Gender in public administration

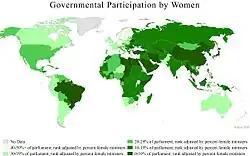
Map: Government Participation by Women compressed

When examining the role of gender in Public Administration, there are frequently two competing schools of thought: the "feminine" approach centers on social justice issues, while the "masculine" approach emphasizes efficiency and impartiality. These methods were employed harmoniously prior to World War I, with men and women cooperating to "emphasize the principles of classical pragmatism [and focus] on the efficient execution of policy but also on societal cooperation and the strengthening of public knowledge." After the outbreak of the war however, a shift in American PubliAdministration n occurred. As the Public Administration system became more reliant on male-dominated organizations such as the Social Science Research Council's Advisory Committee of Public Administration, the system became unsurprisingly more attached to the efficient/objective approach. This much can be seen by the number of philanthropies (many of whom were affiliated with the Rockefeller Family) that began aggressively funding "programs that clearly distinguished between 'scientific research' and the advocacy work" of other organizations.